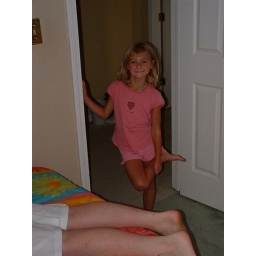
Kali standing in her bedroom doorway